Shanghai Urban Planning Exhibition Center

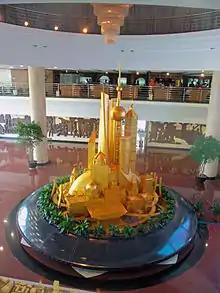
A round platform with golden scale models of buildings in Shanghai, seen from the upper floor of an artium

The Exhibition Center was built as part of the re-development of parkland at the edge of People's Park and around People's Square in the 1990s and 2000s. The Park and Square together occupy what was once the Shanghai racecourse, and today still make up one of the largest open spaces in central Shanghai.